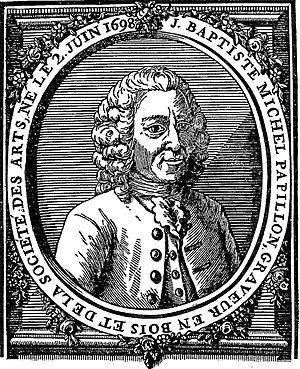
Jean-Michel Papillon, né le 2 juin 1698 et mort à Paris en 1776, est un graveur sur bois français.
Jean Papillon, né à Saint-Quentin en 1661 et mort le 23 février 1723, est un graveur sur bois français.